88th Rifle Division (Soviet Union)

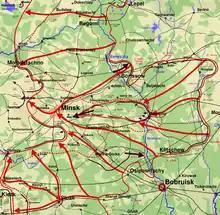
Map of the Minsk Offensive. Note route of 31st Army.

After the battle for Vitebsk the division advanced along the highway to Minsk to rejoin 71st Corps as it and the 36th Rifle Corps were consolidating the success of 5th Guards Tank Army which was operation ahead. 31st Army had been assigned a leading role in the liquidation of the defeated and mostly-encircled German 4th Army and the liberation of the Belorussian capital, which was completed on 4 July. On the previous day a decree of the "STAVKA" read, in part:In addition to these battle honors on 23 July the 88th as a whole would receive the Order of the Red Banner for its part in the clearing of the city.